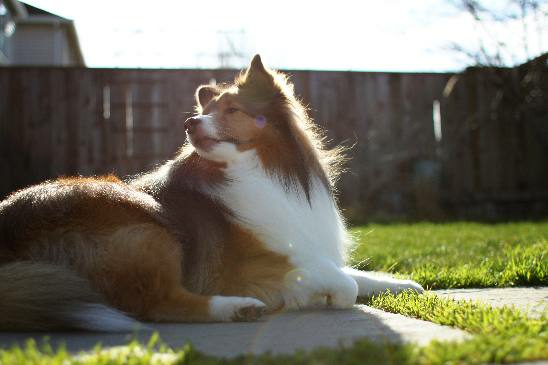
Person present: No